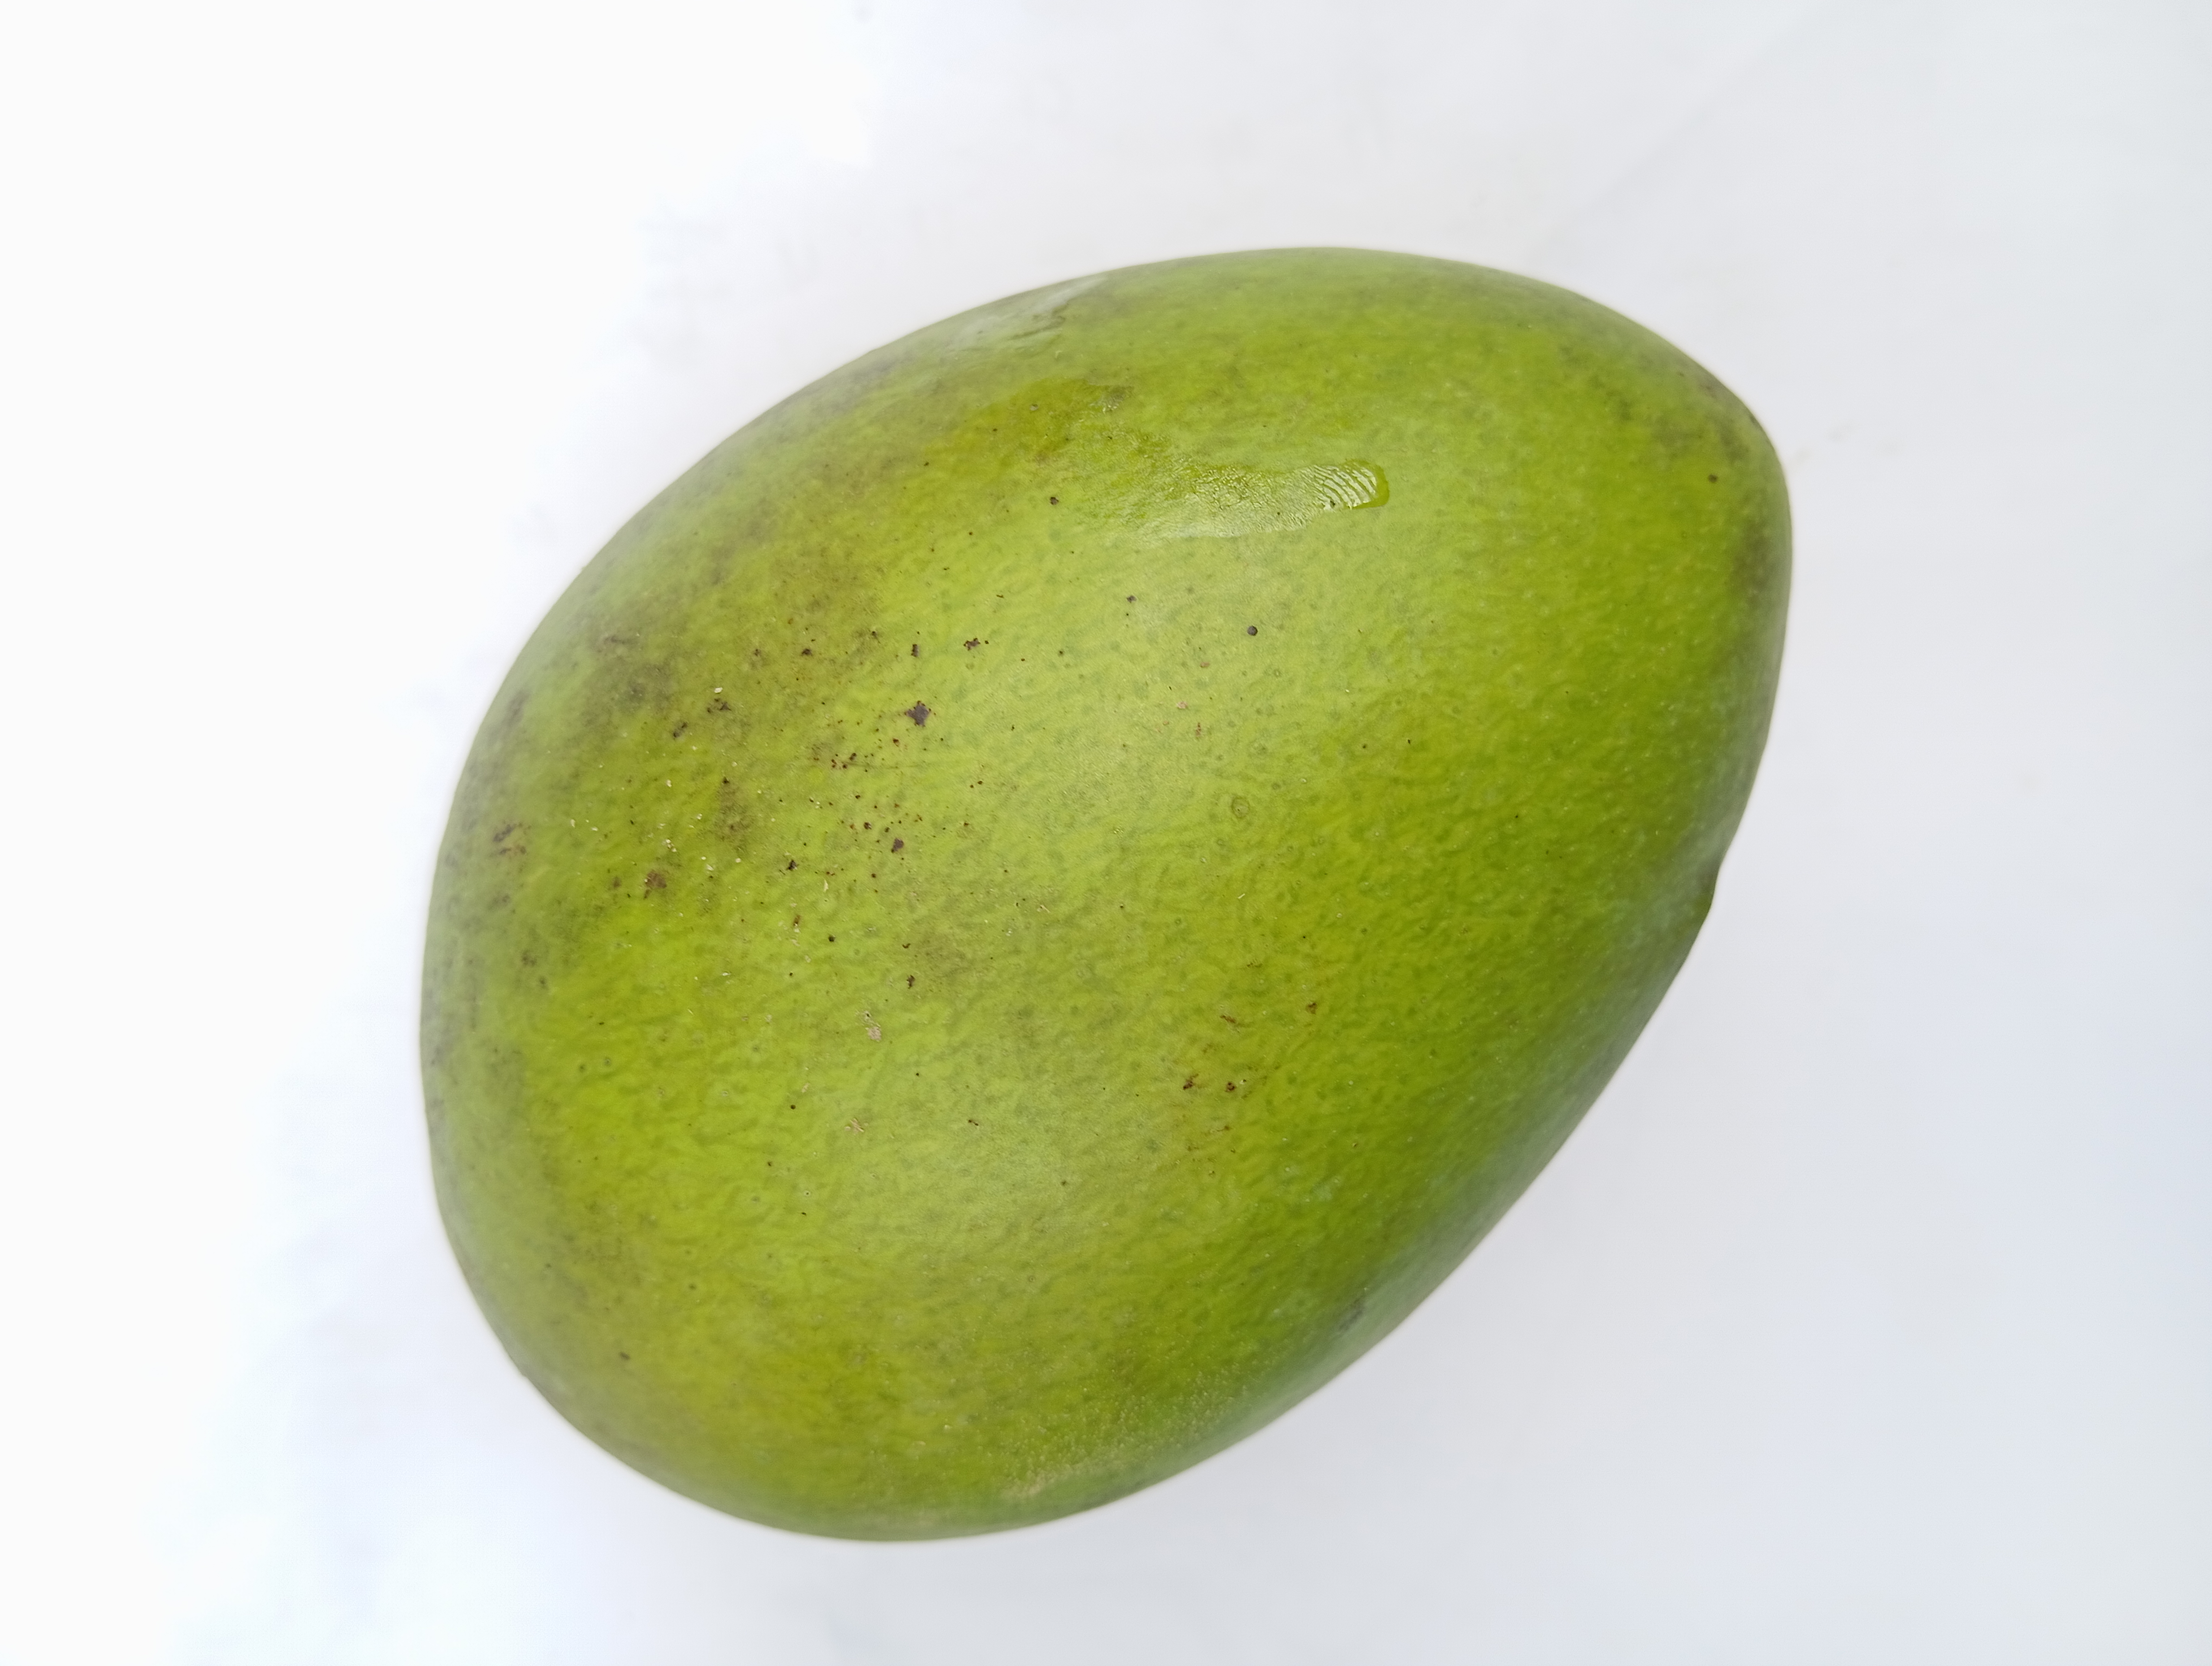
Mango variety: Harivanga